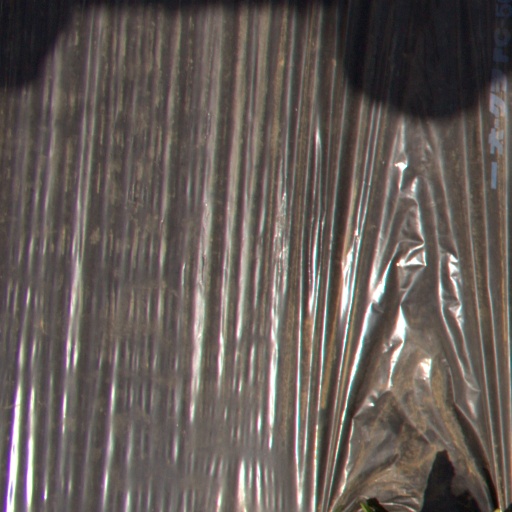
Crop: Jerusalem artichoke